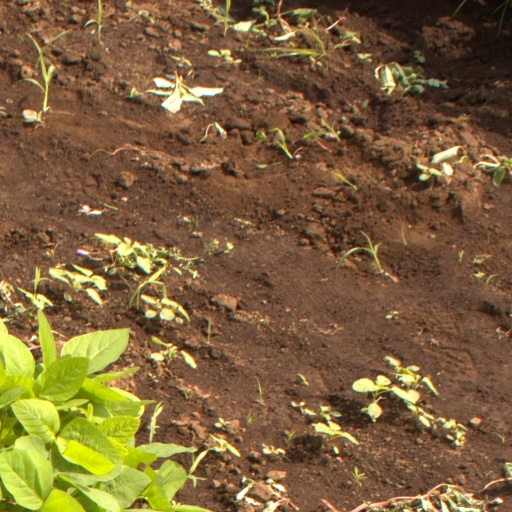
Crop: soybean